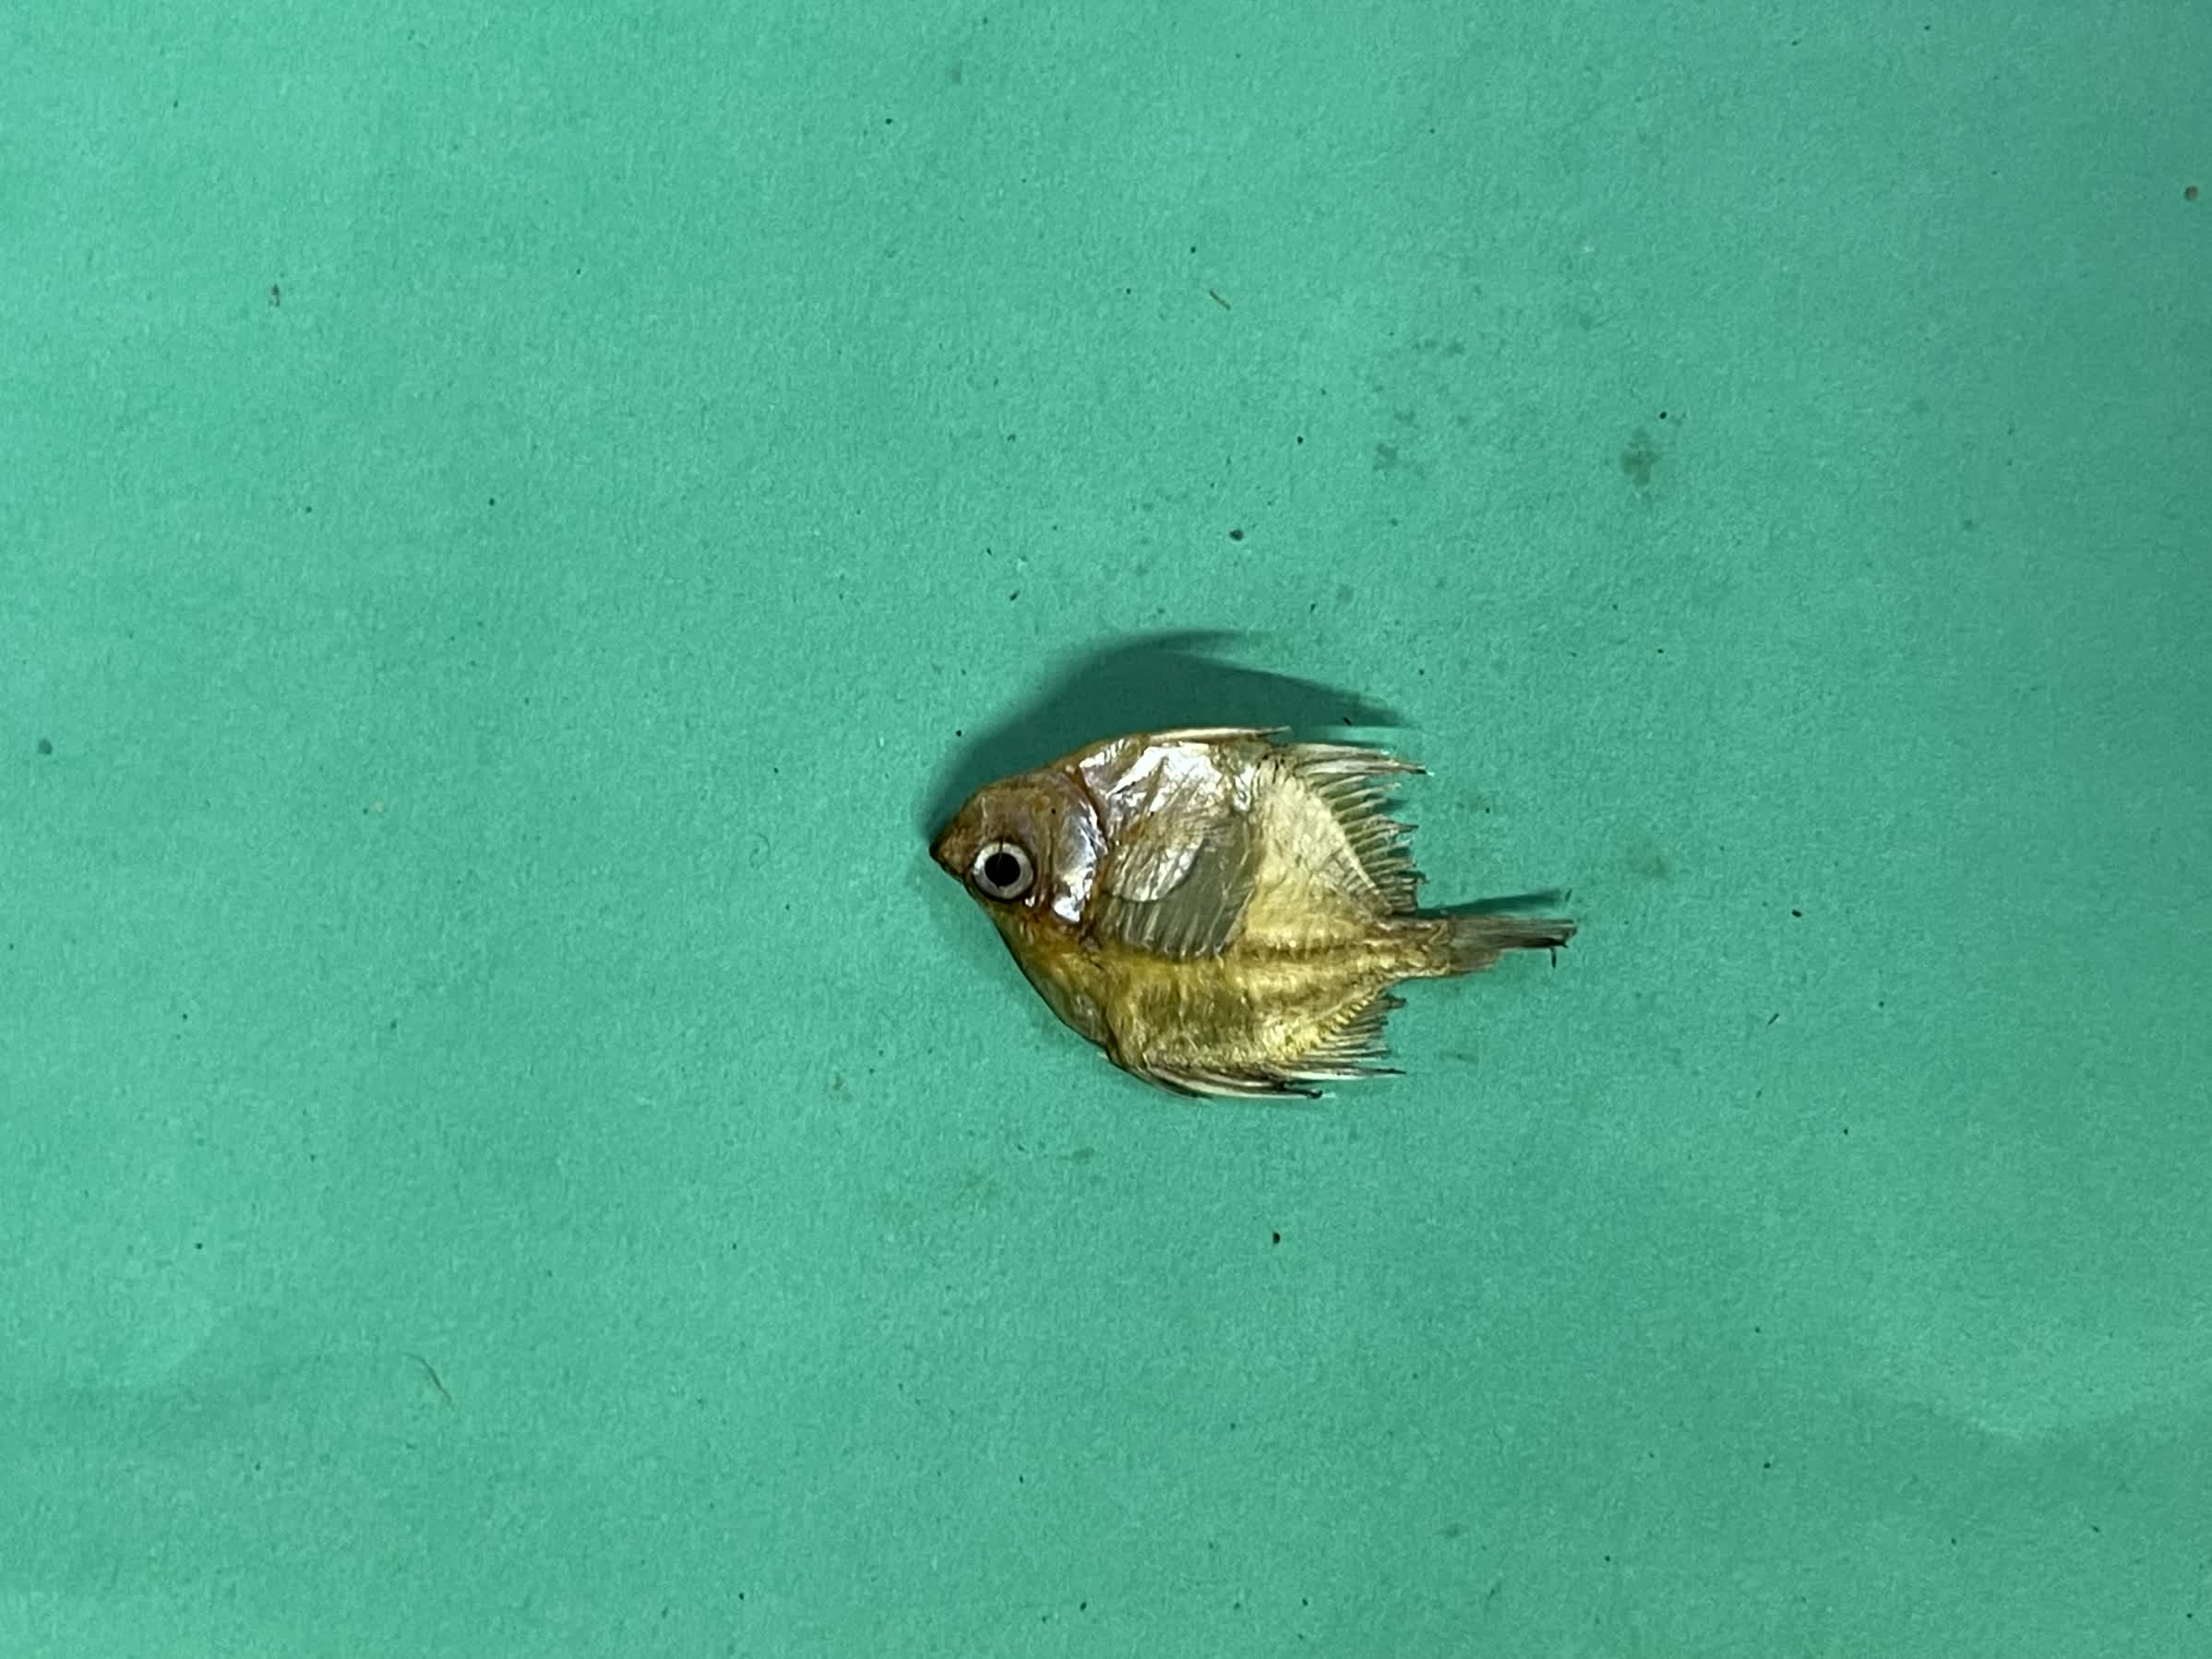
Species: Chanda